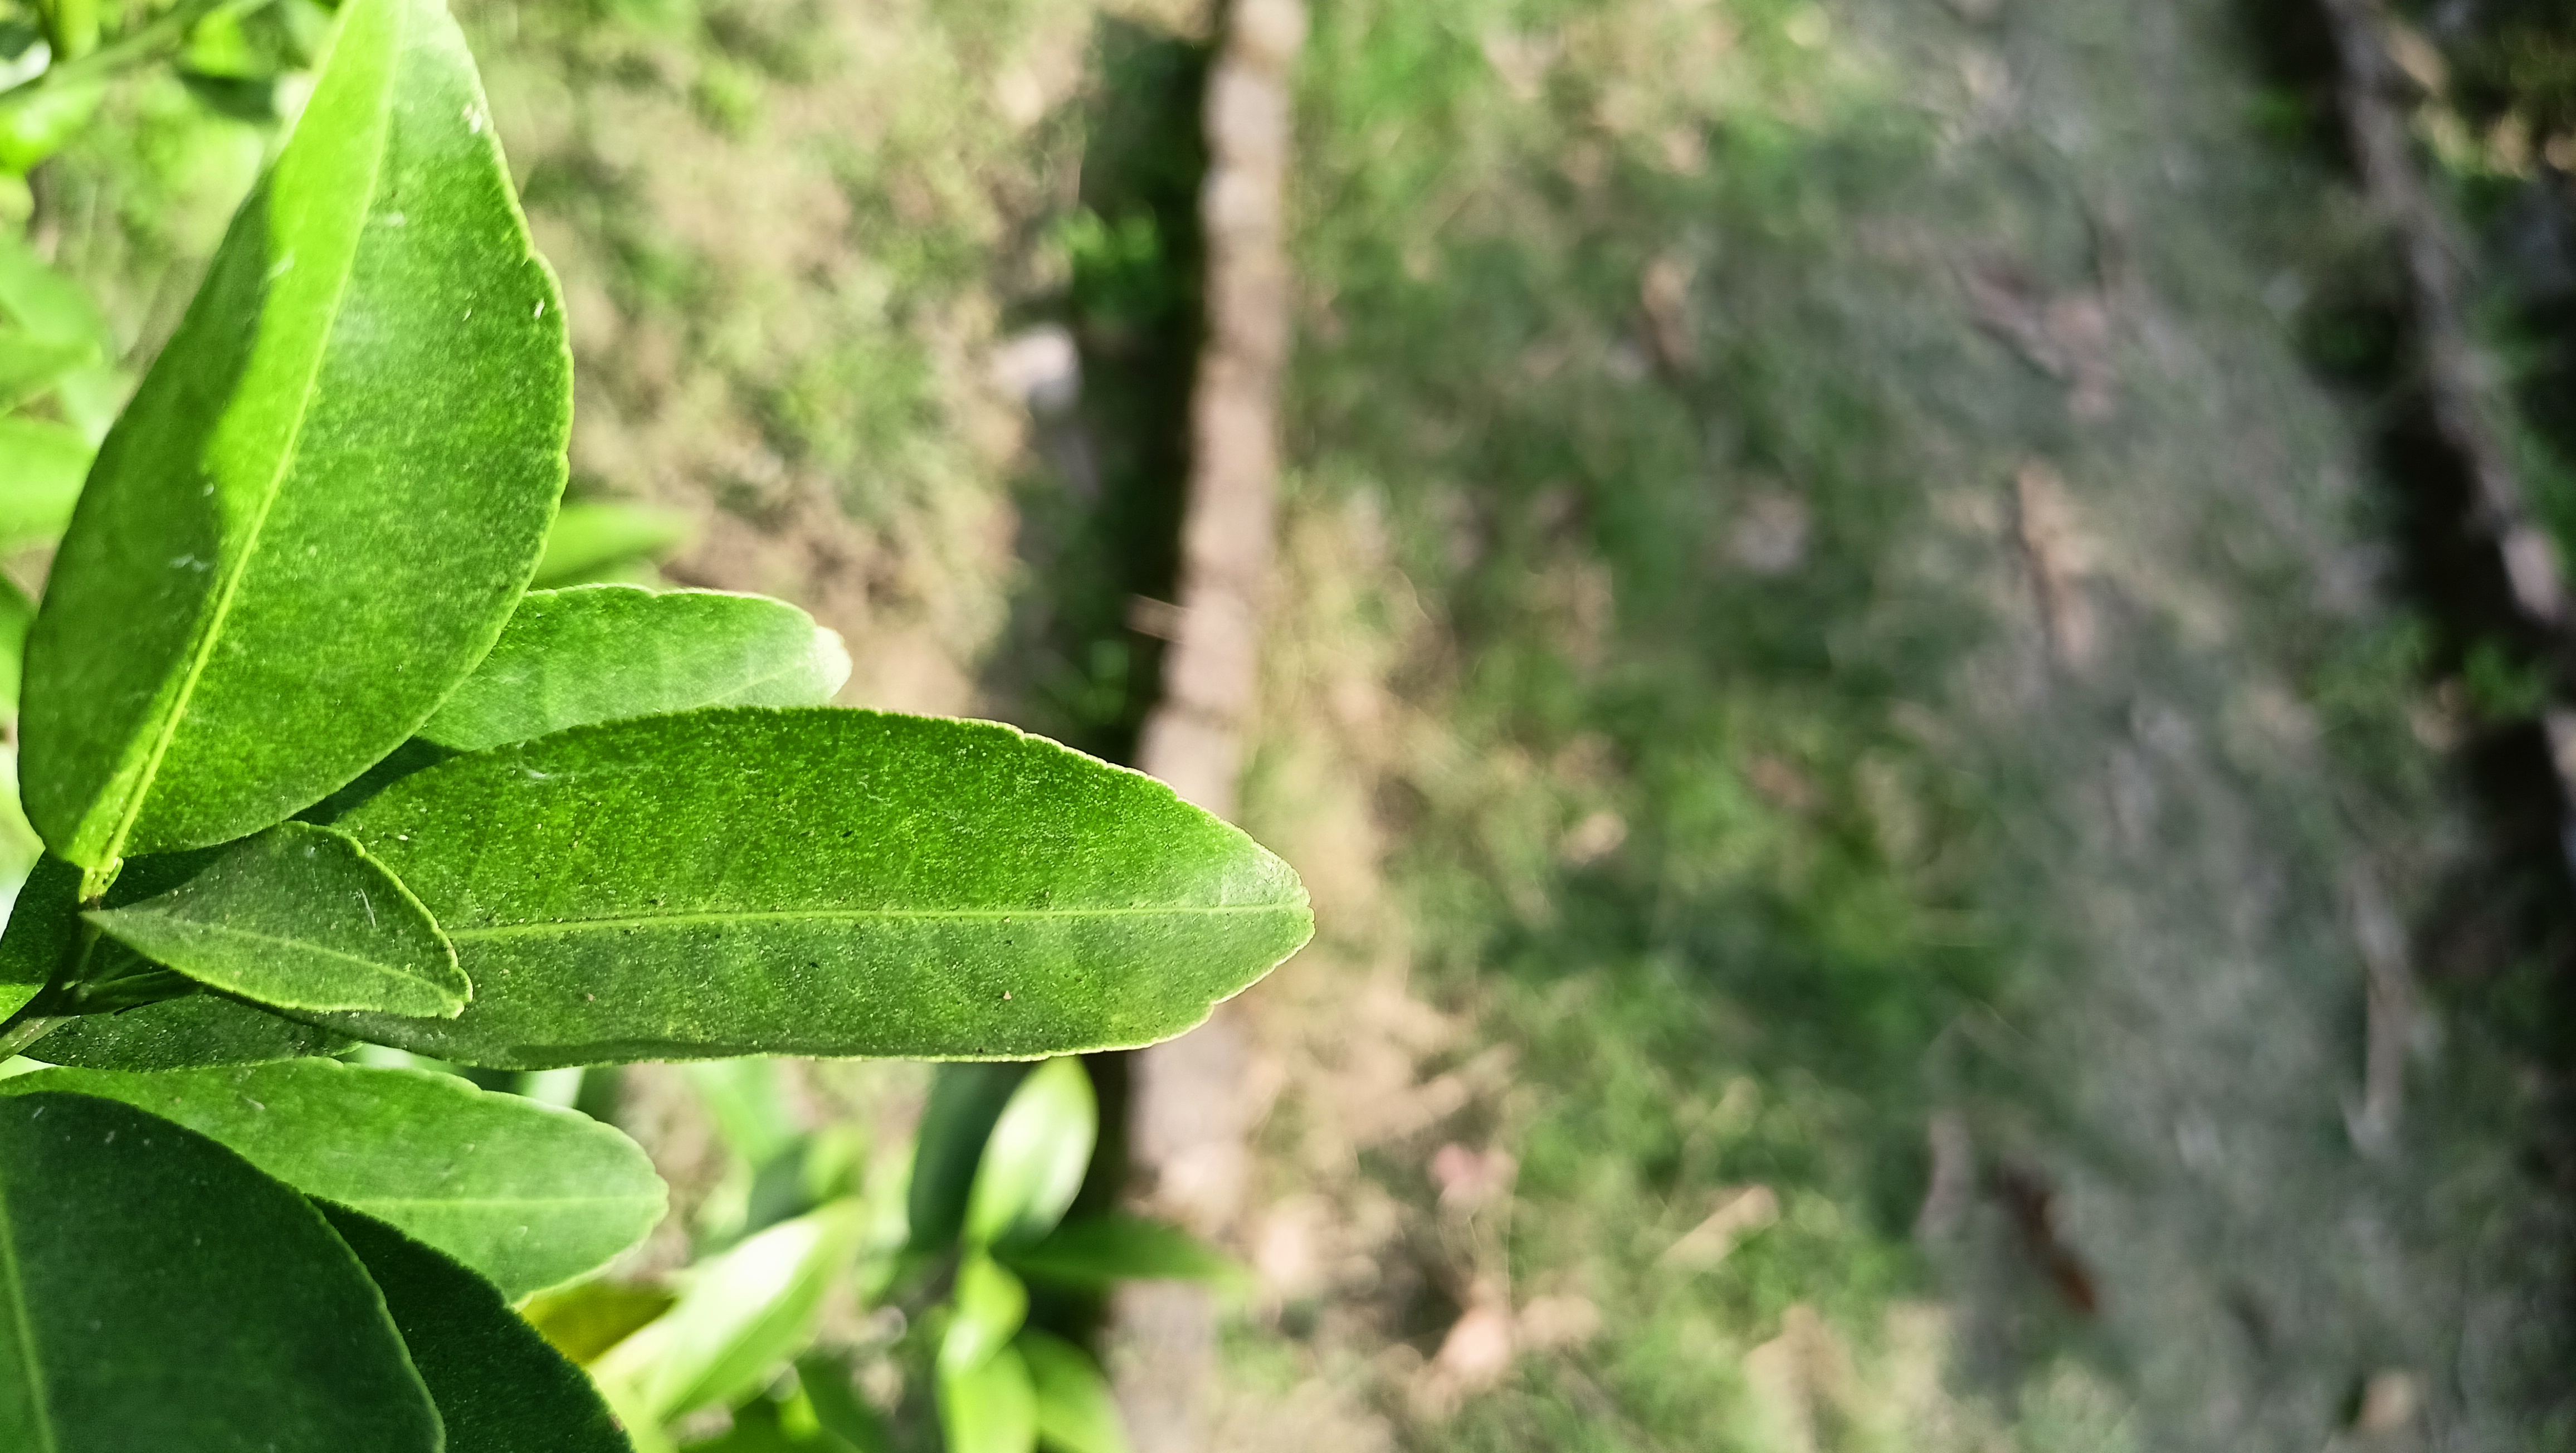
Mandarin leaf variety: Mandaring